Battle of Amritsar (1634)

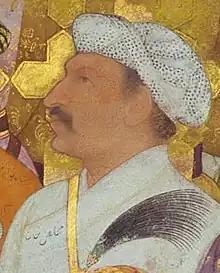
Detail of Mughal general Mukhlis Khan from a Mughal painting

After persecution from the Mughal government the Sikhs began organizing regular training exercises and became a rallying point for people disaffected by the Mughals. Increasing tensions erupted during a clash between a group of Sikh and Mughal hunting parties. On Vaisakhi day, a hunting party of Sikhs set their hawk upon an imperial hawk and brought it down. When the Mughal hunting party came to retrieve their hawk they used abusive language and the Sikhs then refused to part with it. This altercation led to blows and the Mughals were forced to leave after two Mughals were killed and the leader of the hunting party, Faujdar Ghulam Rasul Khan, was injured. The incident with the hunting parties was used as an excuse to send out 7,000 soldiers with Mukhlis Khan to attack Guru Hargobind. The Sikhs were unprepared to face the Mughal force because of the impending marriage of Guru Hargobind's daughter.